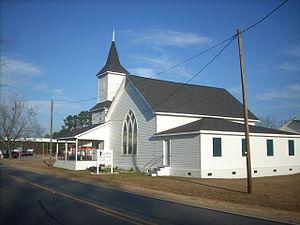
Rennert est une ville américaine située dans le comté de Robeson dans l'État de Caroline du Nord. En 2010, sa population était de 383 habitants.